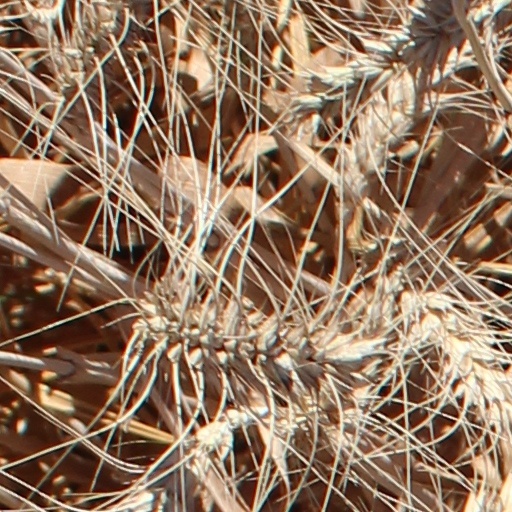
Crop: wheat